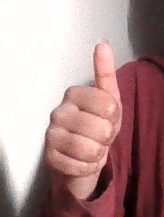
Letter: aleff